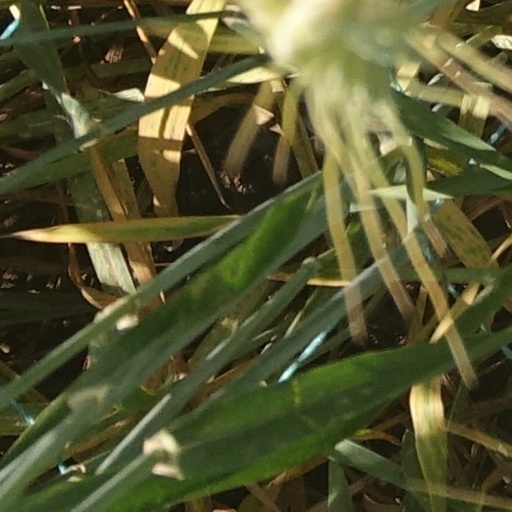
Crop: wheat